2006 Rose Bowl

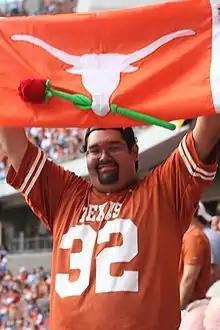
A Texas fan looks ahead to the Rose Bowl during Texas' 70–3 win over Colorado in the Big 12 Championship Game.

USC entered the game on a 34-game winning streak. It was the longest active streak in Division I-A. (Many of those wins have since been vacated following NCAA sanctions surrounding allegedly illegal benefits given to USC's Reggie Bush.) Texas brought the second-longest active streak, having won nineteen straight games and entered as the defending Rose Bowl champion, after defeating Michigan in the 2005 Rose Bowl. The teams' combined 53-game win streak was an NCAA record for teams playing each other. The game was also the first to pit against each other the teams ranked first and second in every iteration of the BCS standings. This was Texas's second trip to the Rose Bowl in two years (and second trip in the history of UT football).